Greg Stewart (footballer)

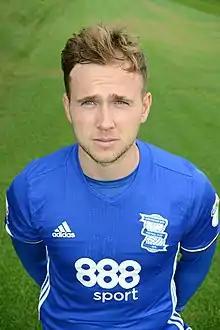
Stewart with Birmingham City in 2016

Greg Alexander James Stewart (born 17 March 1990) is a Scottish professional footballer who plays as a forward.